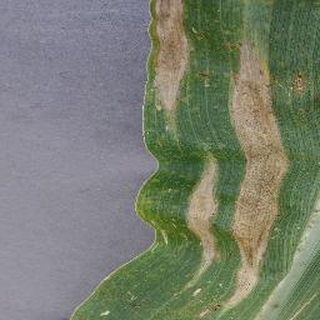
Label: corn_northern_leaf_blight